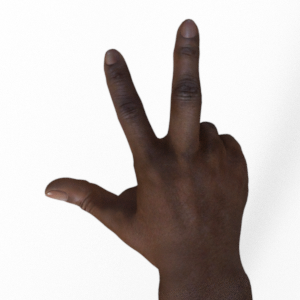
Label: scissors